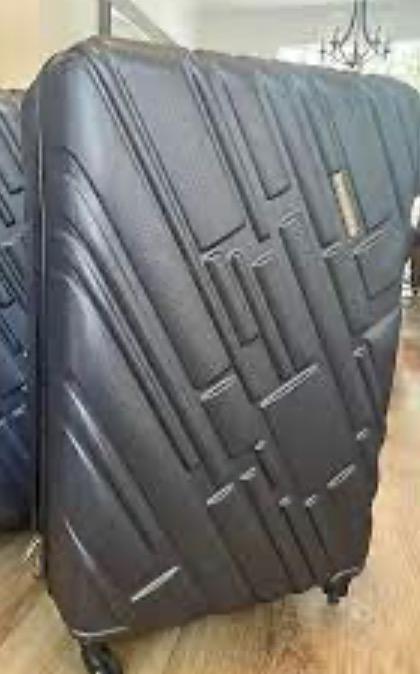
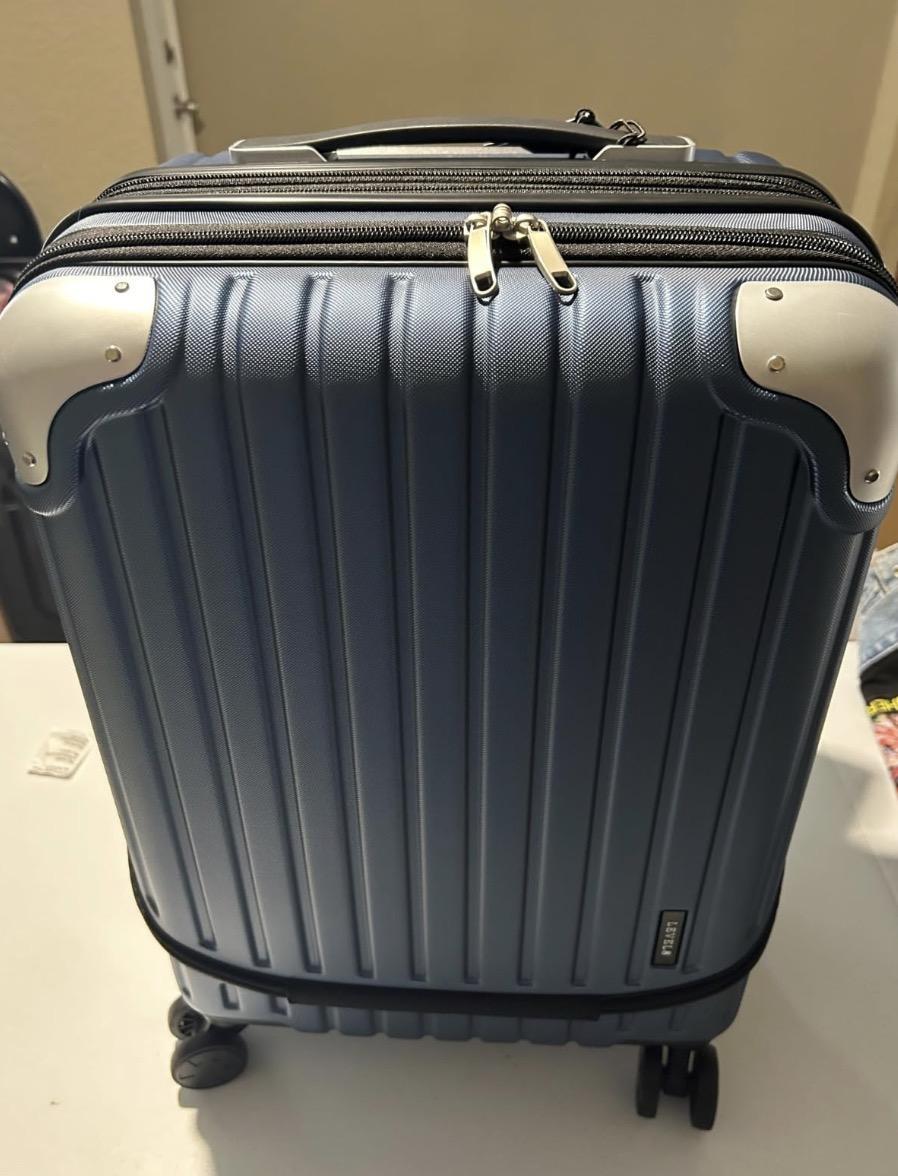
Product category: items_tea
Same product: no